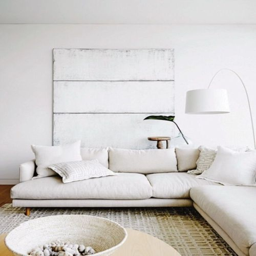
white coastal living room with a monochromatic theme